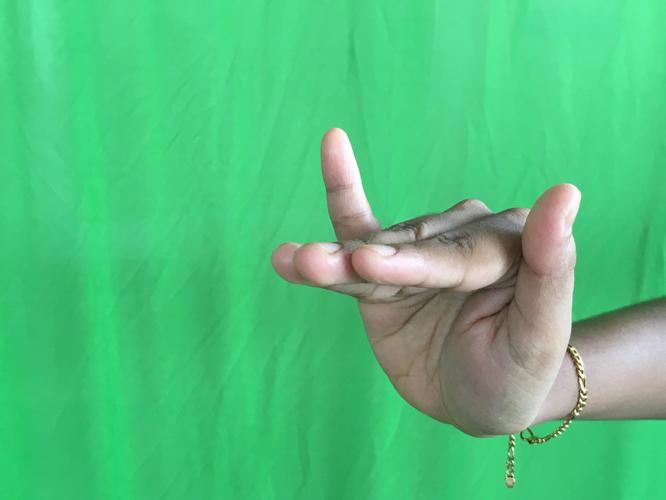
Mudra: Mrigasirsha
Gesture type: single_hand